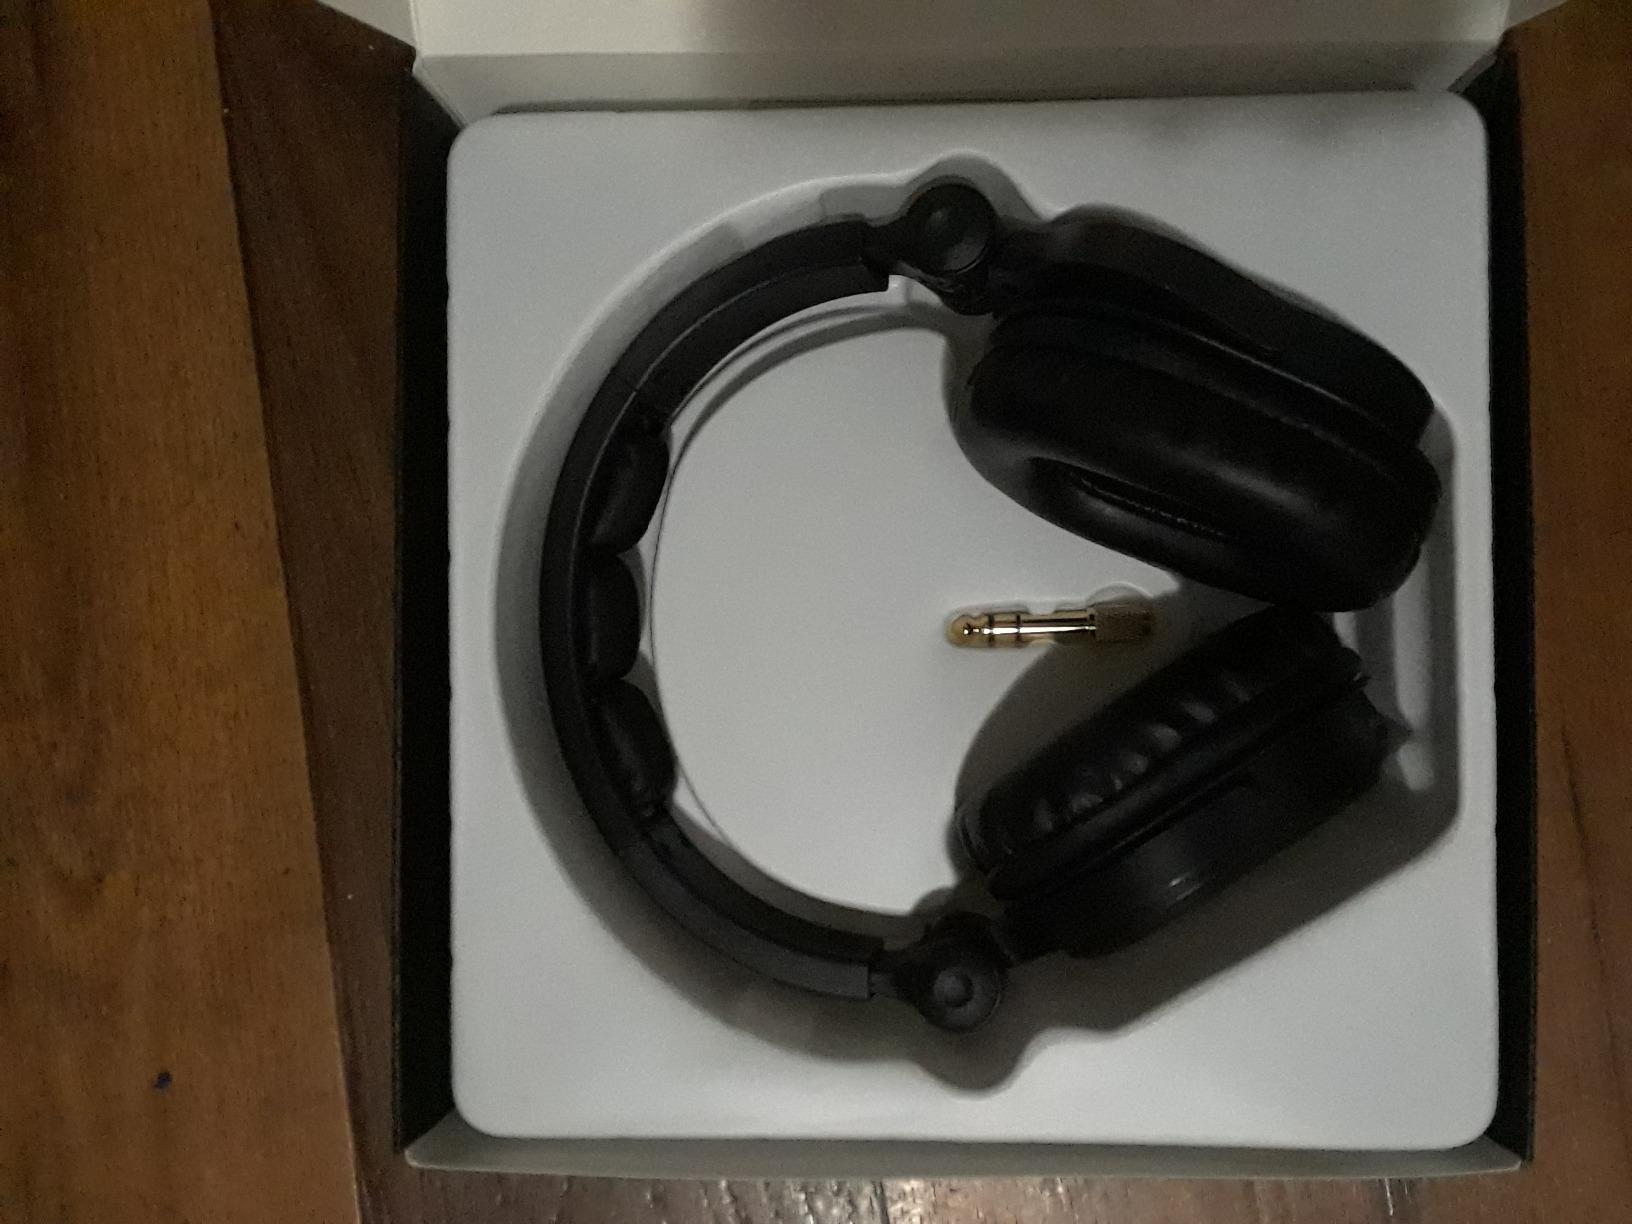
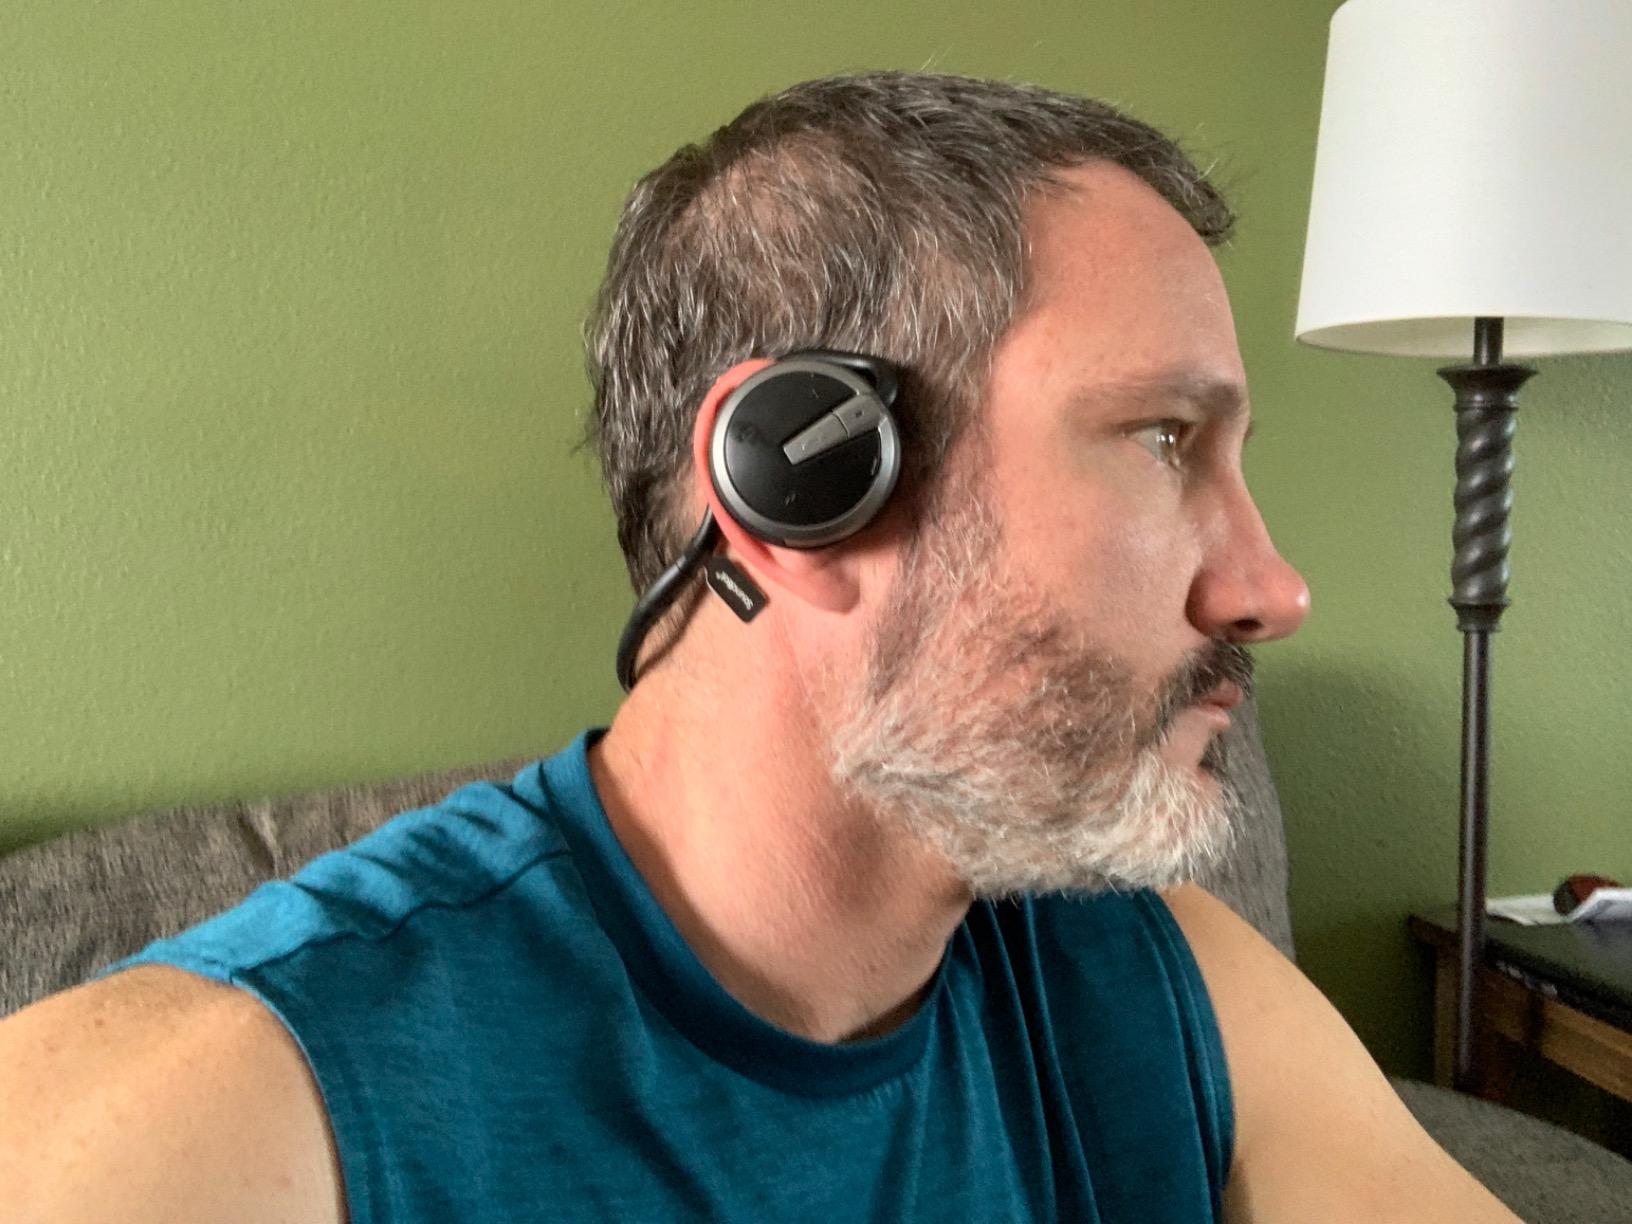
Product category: headphones
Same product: no